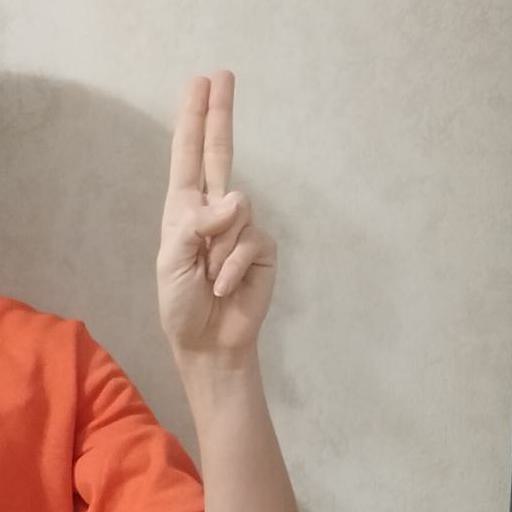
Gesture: two_up